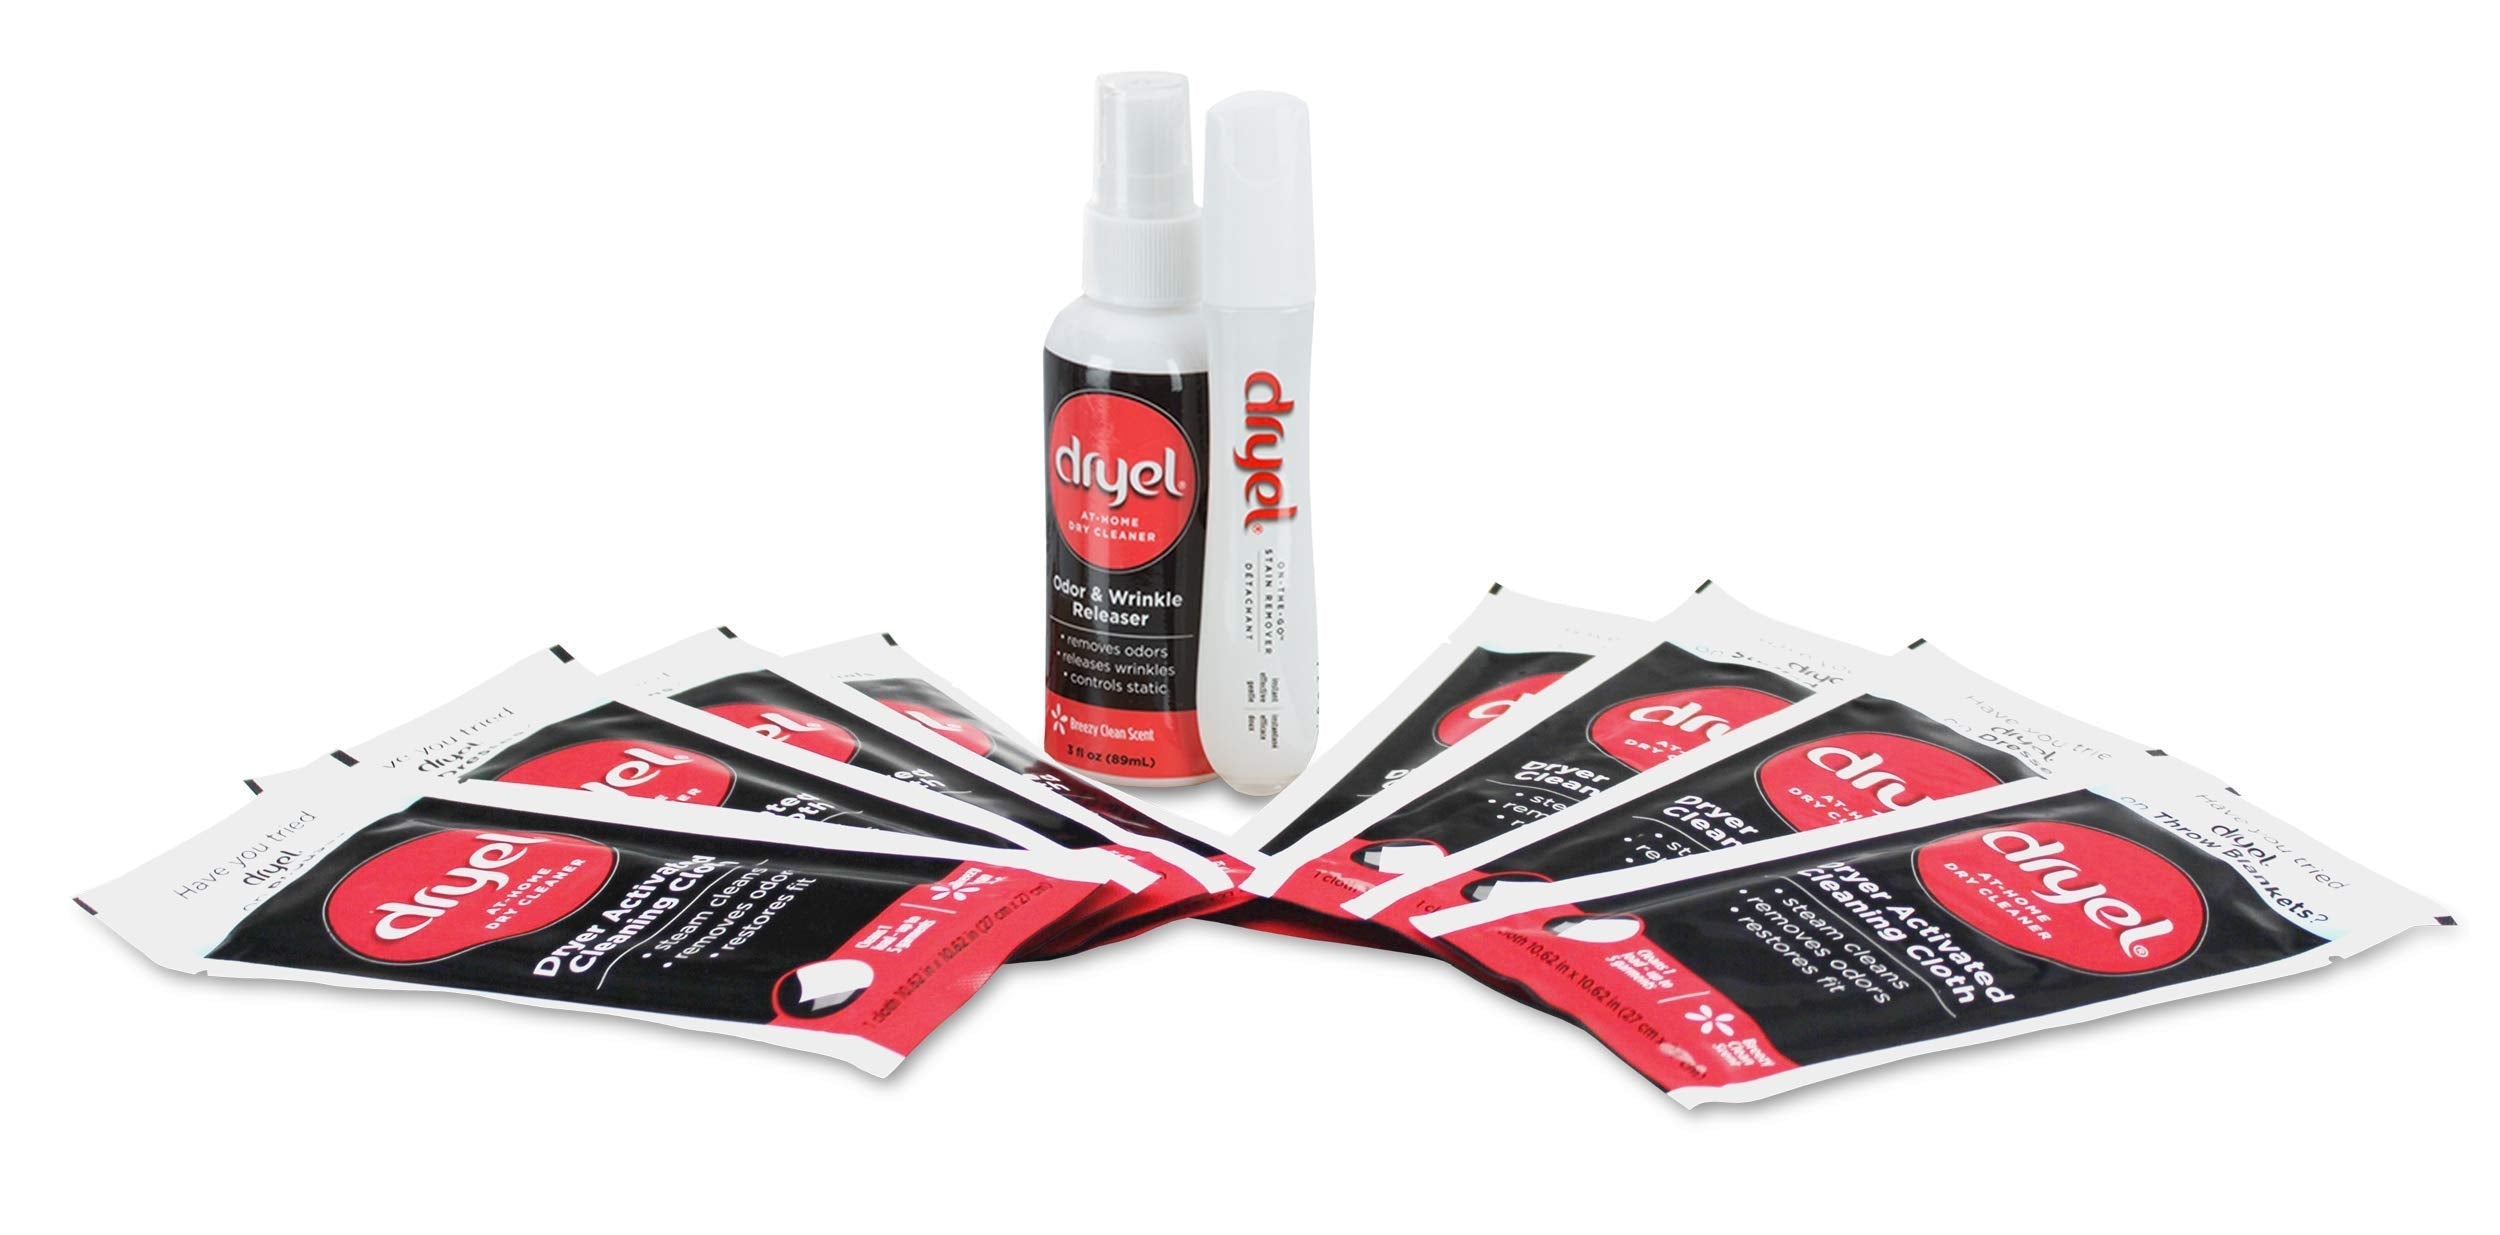
Dryel At-Home Dry Cleaner Refill Kit, Includes Dry Cleaning Cloths and To-Go Stain Removal Pen - 10 Load Capacity
Brand: dryel Features: Safely clean your special care clothes at home Dryel harnesses the power of steam cleaning, and provides a FREE spray for removing stains & odors Save on dry cleaning- cleans 30 garments per starter kit Prevents fading, shrinking and stretching Great for sweaters, blouses, jeans and delicates, even wool and cashmere Binding: Health and Beauty Release Date: 20-11-2017 model number: 33010 Part Number: 33010 Details: Harness the power of steam and keep clothes looking new longer with the Dryel At-Home Dry Cleaner Refill Kit. The system works in about 15-20 minutes and costs a fraction of professional cleaners! A quick 3-step process makes it easy to clean gentle fabrics at home. Step 1: Pre-treat small stains with the stain removal pen. Step 2: Unfold a cleaning cloth and put it in the Dryel bag (from starter kit) with 1 to 5 garments of similar material and color that are dry-clean or hand-wash-only. Place the bag in the dryer and tumble dry on medium heat. Step 3: Remove garments immediately after the dryer cycle, and clothes are ready to wear. Use the scented wrinkle releaser spray to remove static and wrinkles and help keep clothes fresh between washes. The dryer heat activates the cleaning sheet, penetrating fabric to leave clothes deodorized and renewed with no harsh bleach or peroxide detergents. It works on most fabrics, including wool, linen, silk, and denim. For best results, read instructions before use. Our formula leaves no residue behind; use in any dryer machine, including HE. This pack cleans 10 loads (up to 50 garments total). EAN: 0799228012031 Package Dimensions: 9.3 x 7.1 x 2.1 inches
Brand: dryel
Category: Home & Garden > Household Supplies > Laundry Supplies > Dry Cleaning Kits